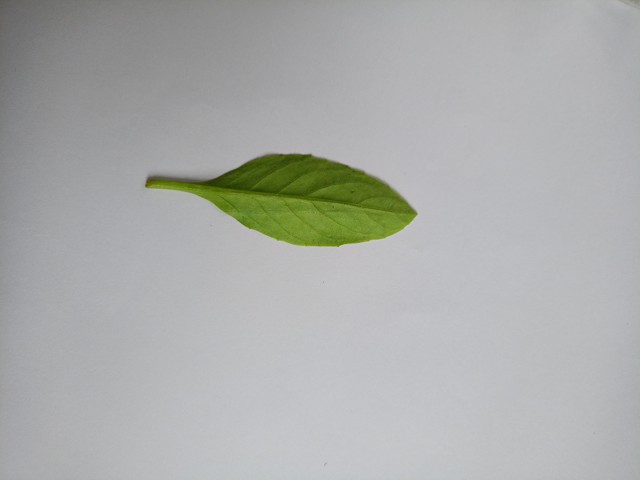
Plant: gainura